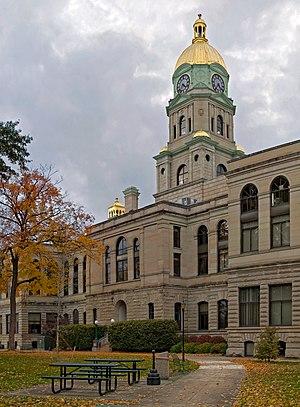
Tribunal du comté de Cabell à Huntington, en Virginie Occidentale (États Unis). Português: Tribunal do condado de Cabell em Huntington, Virgínia Ocidental, EUA.